Gokul Chand Mukerji

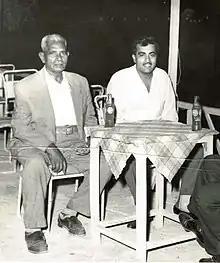
Mukerji with his son Kamal in Basrah, Iraq (1962)

Mukerji was sent to Iraq on 11 March 1918. This date was recorded in his "Record of Movement" as the "Date of embarkation for field service"; otherwise, it is also stated that the "Date of leaving station for field station" is 4 March 1918. He was sent to Basra, then Kirkuk, and then Baghdad. He was appointed as a driver of the Rasheed air force base. It was called "Indian force base" then.